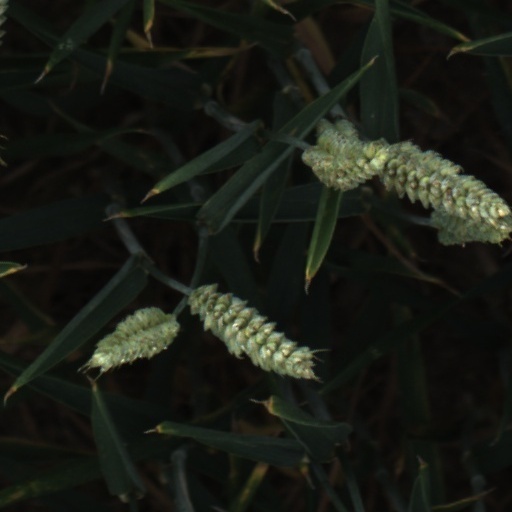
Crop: wheat